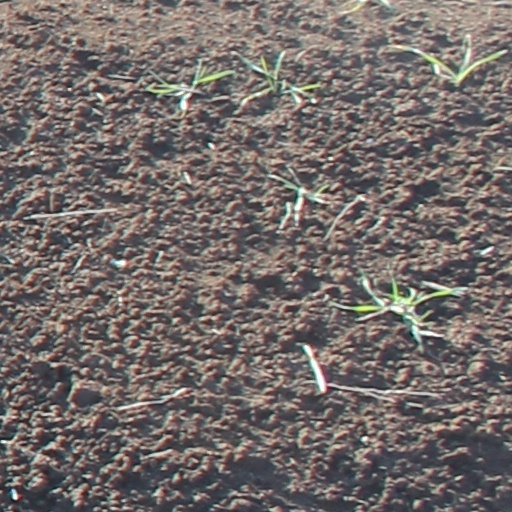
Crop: wheat